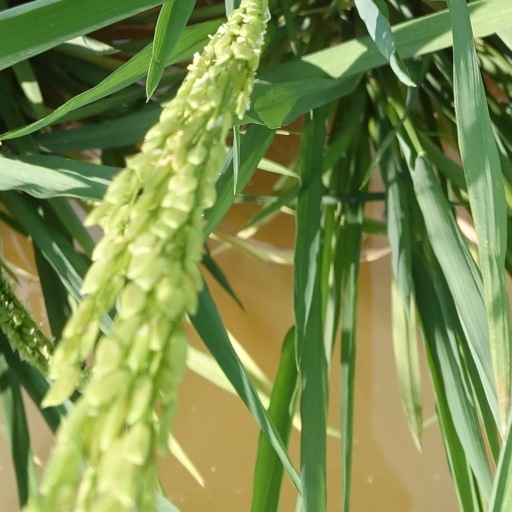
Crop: rice